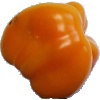
Label: Pepper Yellow 1